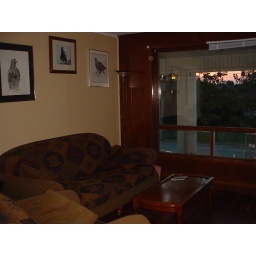
main living room .. nice sunset over the river through the window